Cooch Behar railway station

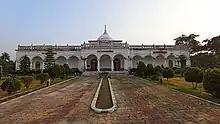
Façade of the Cooch Behar Railway Museum

The more than a century old Cooch Behar railway station has been accorded a heritage status and a new building was built to accommodate a Railway Heritage Museum. The railway museum is a minuscule version of the National Rail Museum located in New Delhi and is based on the architecture of the Madan Mohan temple in Cooch Behar.